Regal Cinemas

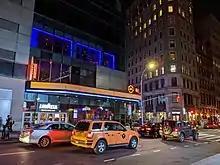
Regal's Union Square location in October 2020, displaying a message on its marquee protesting continued closures of cinemas in the state of New York; "48 states have reopened theatres safely. Why not New York, Governor Cuomo?"

In December 2015, Regal took over managing operations of Cinebarre, a former joint venture between Regal Entertainment Group and Terrell Braly. These locations feature a full bar and made-from-scratch restaurant menu, allowing patrons to order before/during a movie and have the food delivered directly to their seats. As of August 2024, there are four Cinebarre locations operating within the United States.